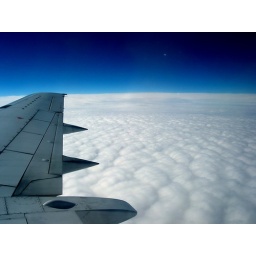
Vast ocean of clouds in the sky over AZ.